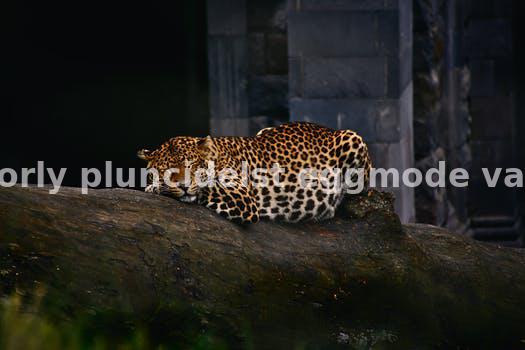
Label: Watermark